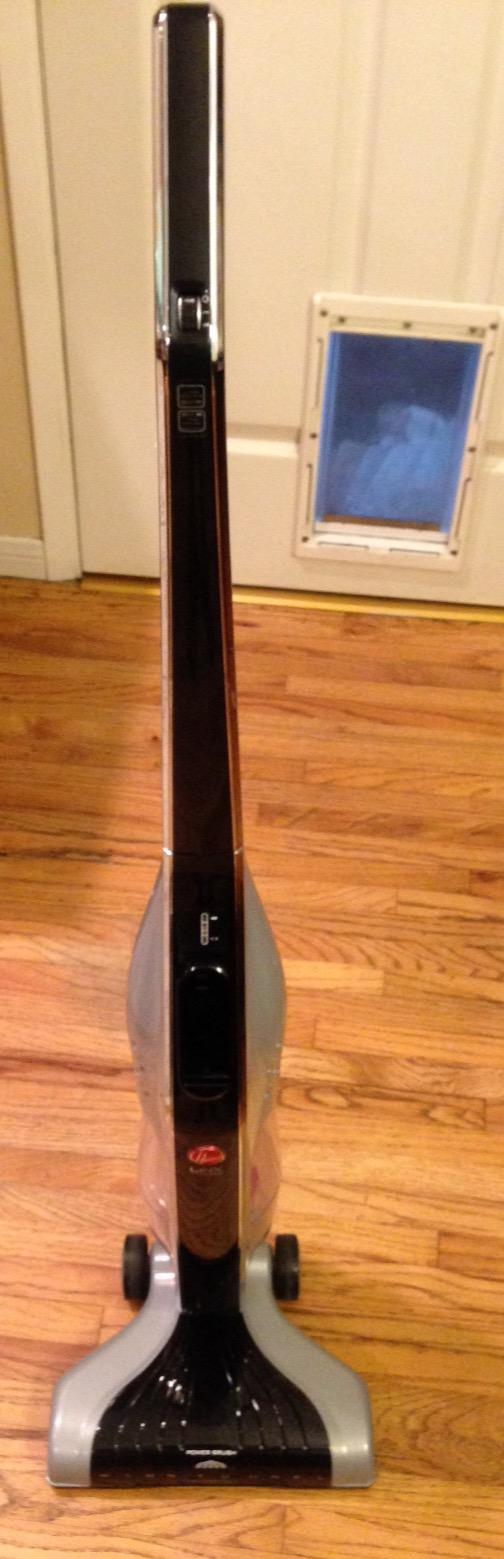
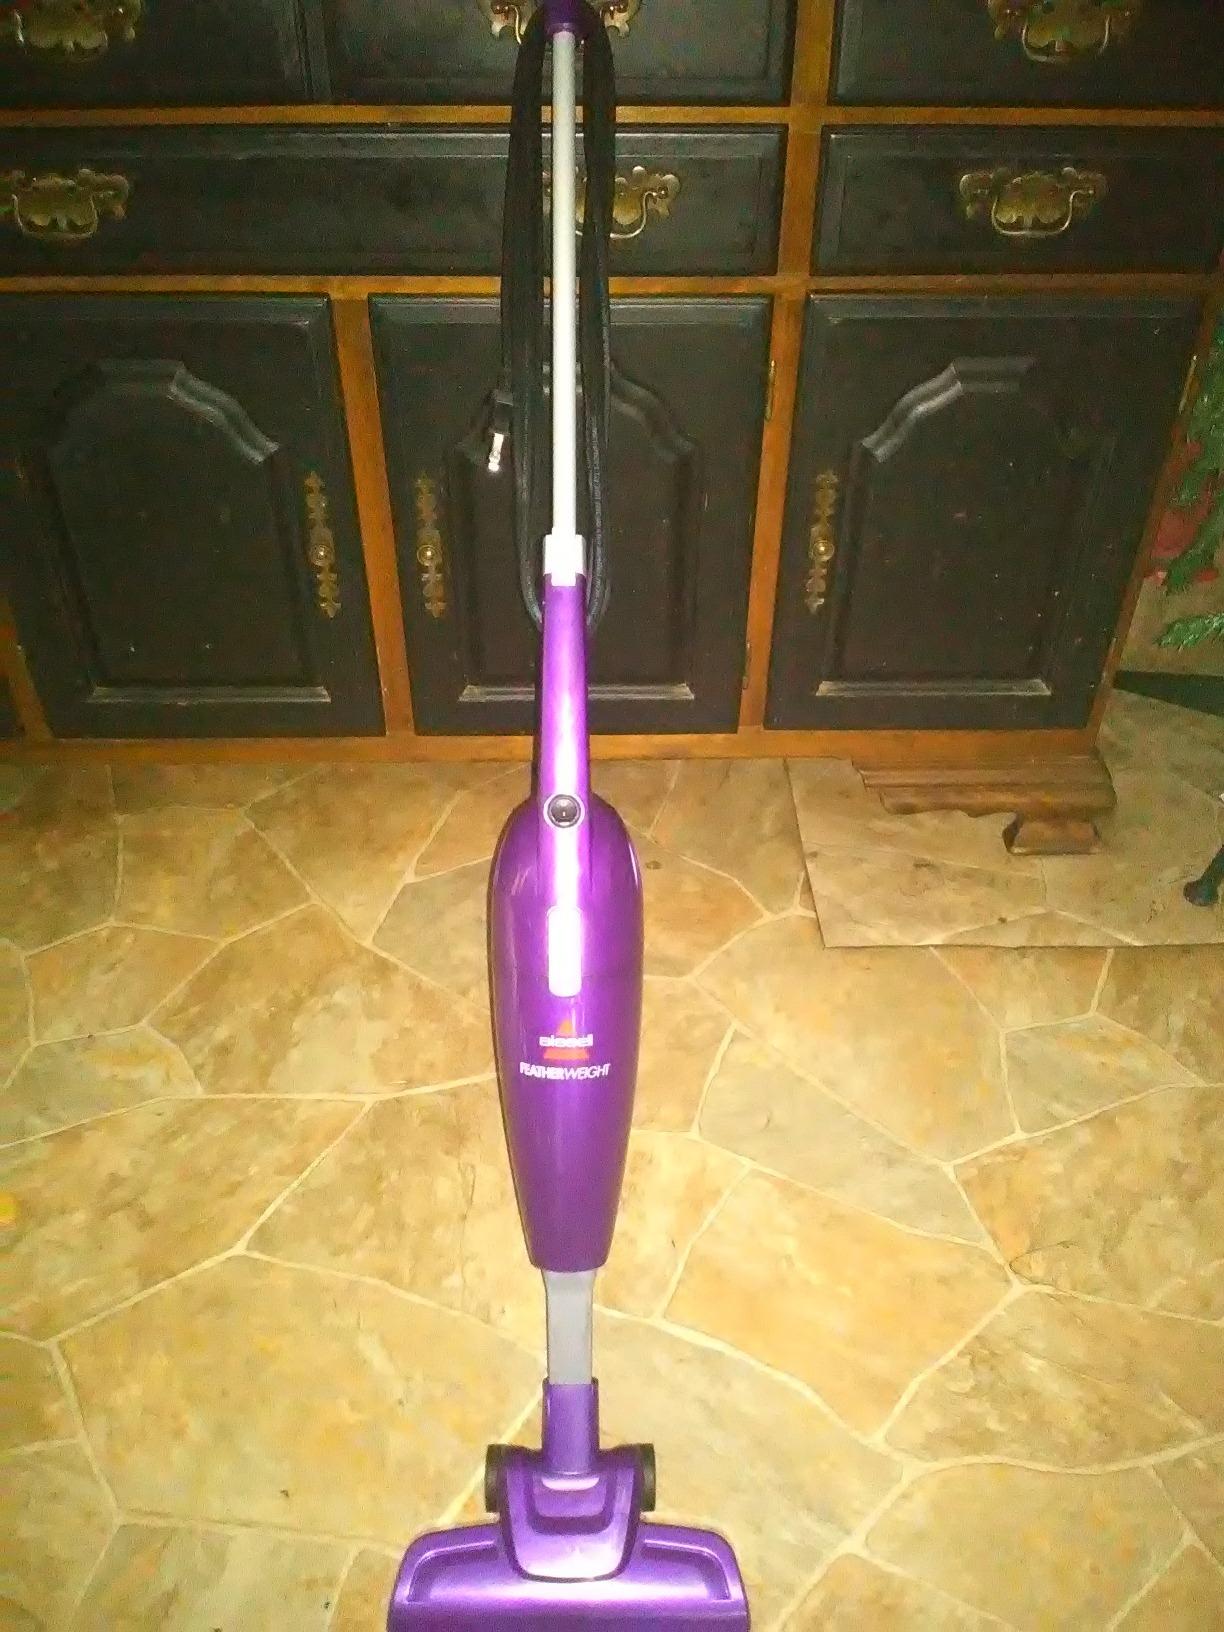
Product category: items_vacuum
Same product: no